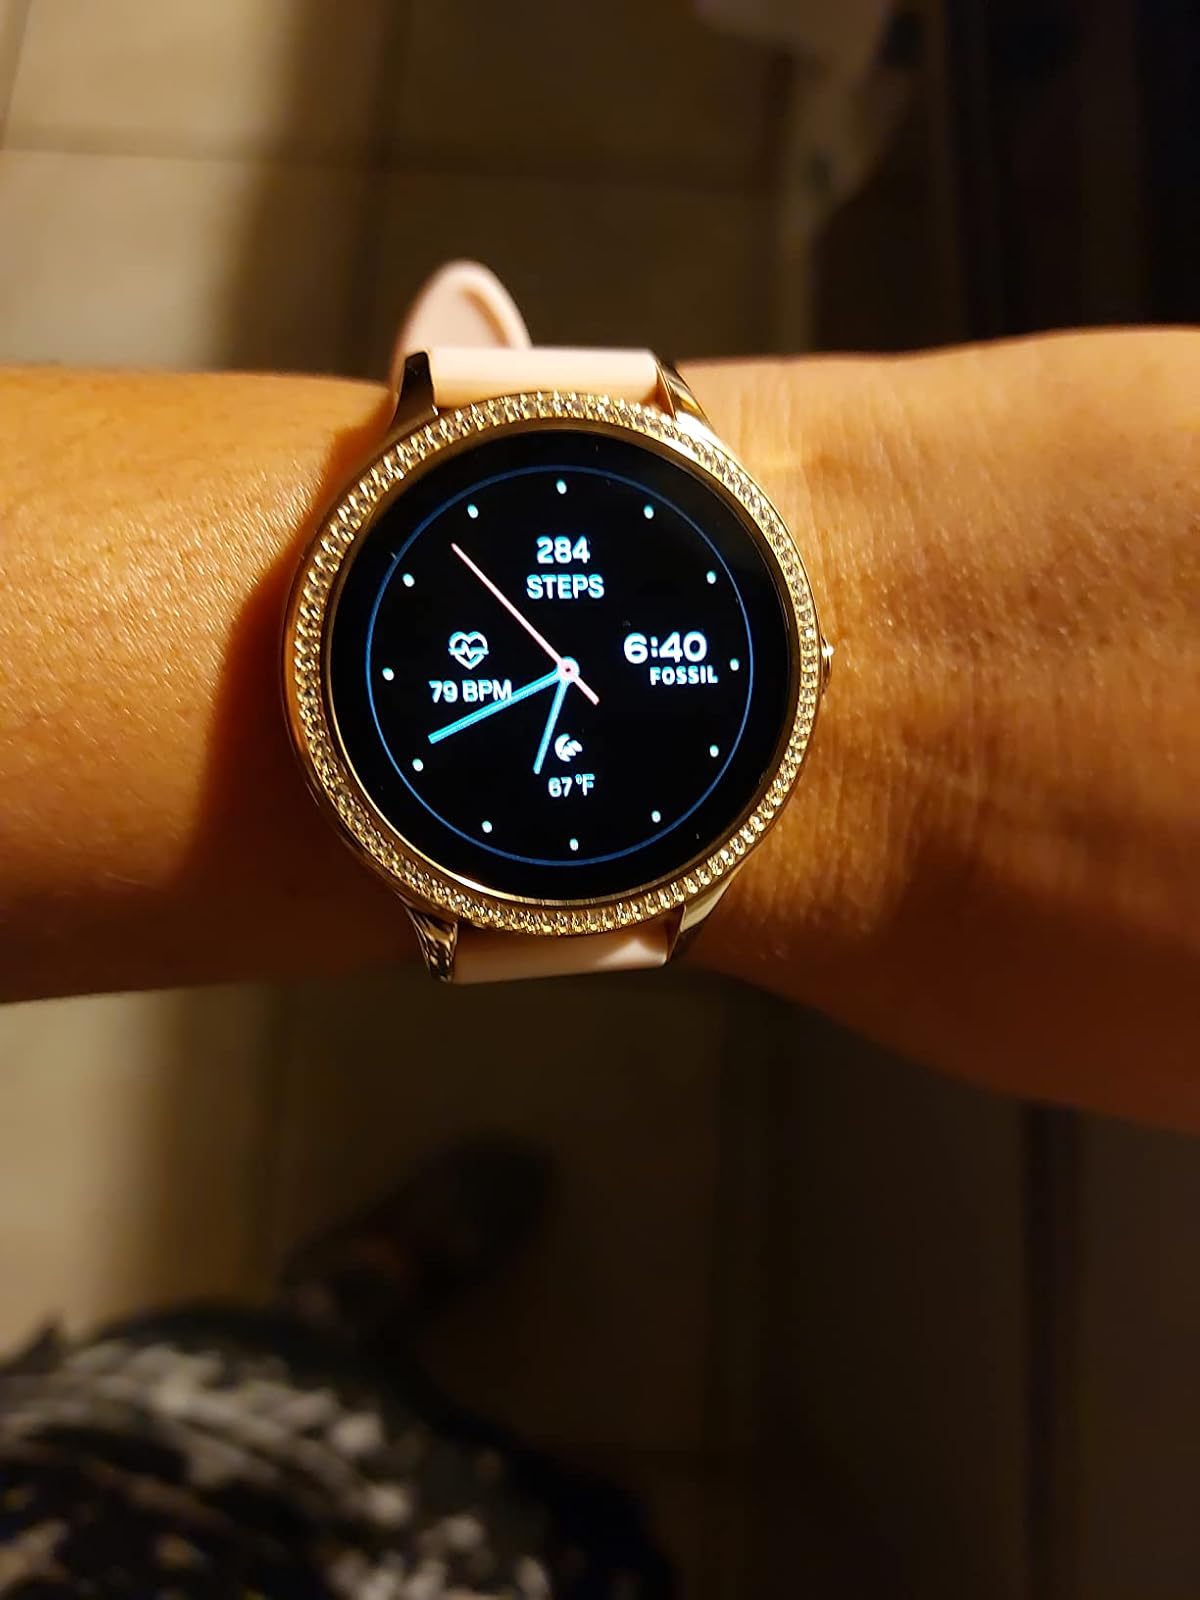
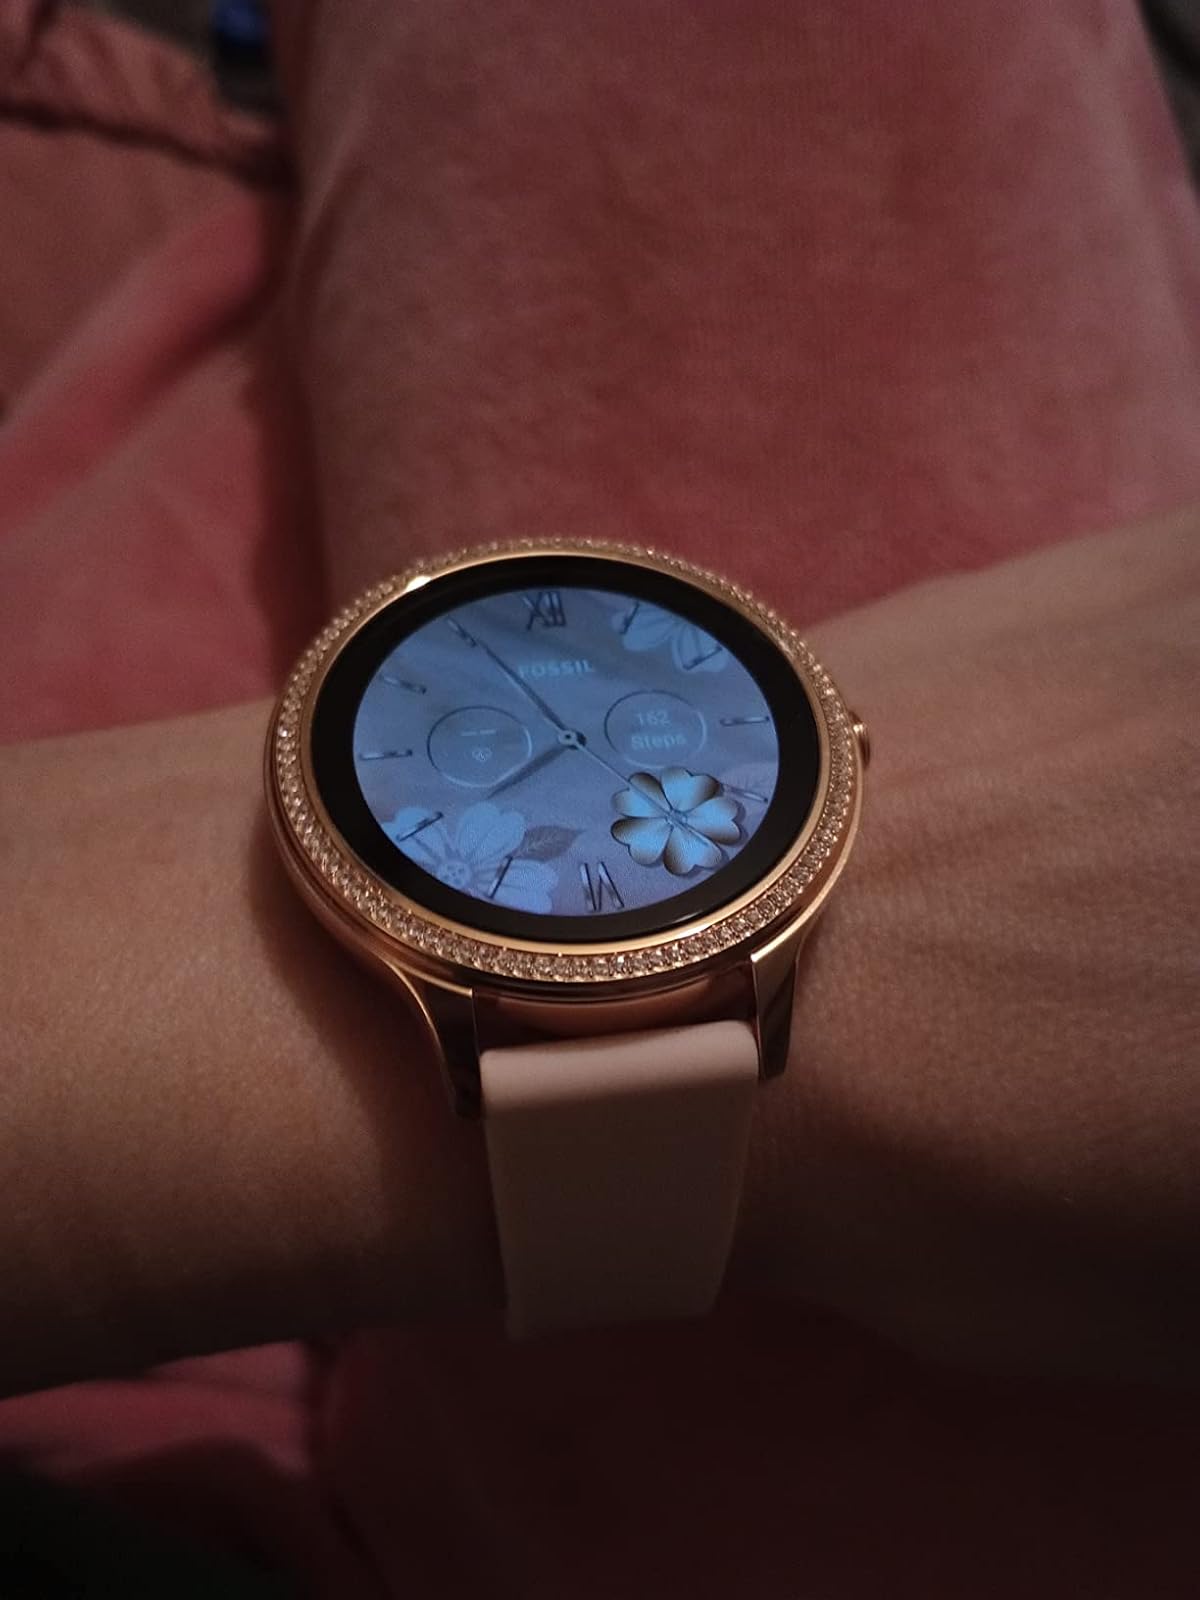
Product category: smartwatch
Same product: yes